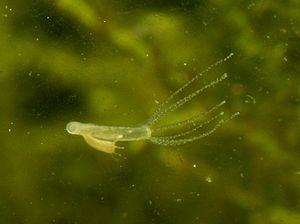
L'Hydre est un genre d'animal de l'embranchement des cnidaires.